Ribolla Gialla

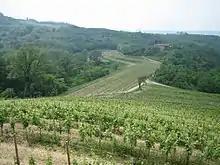
Today Ribolla Gialla can be found widely planted throughout Friuli Venezia Giulia.

Theories that the grape originated in Greece as Robola, were disproved following DNA profiling in 2007 and 2008, which showed there was no genetic relationship between Robola and Ribolla Gialla. It is now thought to have originated in the Friuli Collio/Goriska Brda region. The first written documentation of the grape was in a 1289 notarial contract on vineyard land in the Friuli region. During the 14th century, the Italian poet Giovanni Boccaccio listed indulgence of Ribolla wines as one of the sins of gluttony in his diatribe on the subject. When the Duke of Austria, Leopold III, established reign over Trieste one of his stipulations was that the city supply him each year with 100 urns of the region's best Ribolla wine. By 1402, the reputation of the wine made from the grape was high enough for the city of Udine to feel compelled to enact a law which prohibited the adulteration of any wine made from Ribolla. In the 18th century, the Italian writer Antonio Musnig rated Ribolla wine as the finest white wine in the Friuli. The phylloxera epidemic of the 19th century took a hard toll on Ribolla plantings with many Friuli vineyards owners choosing to replant their land with imported French wine grapes like Merlot and Sauvignon blanc rather than the local grape varieties. By the 1990s less than 1% of all white Friuli wines created under a "Denominazione di origine controllata" (DOC) designation contained Ribolla. By the turn of the 21st century, international interest in the wines of the Friuli Venezia Giulia had led to an increase in plantings of the grape. Today it has a more prominent roles in the white DOC wines of Colli Orientali del Friuli and Collio Goriziano.